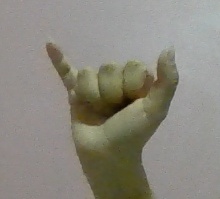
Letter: ya